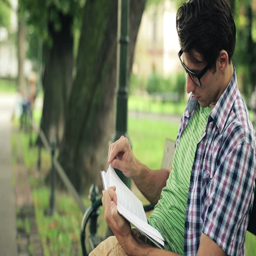
young happy man reading book in the park , steadicam shot